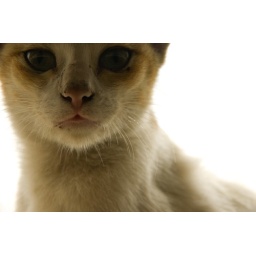
kitty cat in the apartment building.a series.